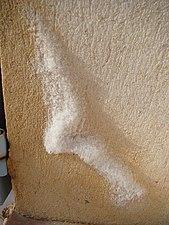
Sels de salpêtre ayant naturellement ""poussés"" sur un mur après de fortes pluies. Dansk: Mursalpeter (calciumnitrat), som er ""vokset frem"" på en mur efter en kraftig regn."
Le nitrate de potassium est un corps chimique, ionique, anhydre, composé d'anions nitrates et de cations potassium, de formule brute KNO₃. Ce composé minéral salin de densité entre 2,1 et 2,2 suivant sa pureté, soluble dans l'eau, est le nitre des minéralogistes, caractéristiques des zones désertiques, ou le salpêtre des anciens chimistes ou collecteurs-fabricants de poudre noire. Il était aussi nommé dans l'ancienne nomenclature chimique française « nitrate de potasse », voire nitre de potasse.